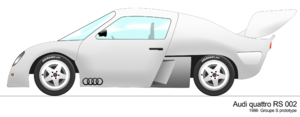
Le prototype Audi quattro RS 002 groupe S
Le FIA Groupe S était une catégorie de voiture de course qui devait prendre la suite de la catégorie Groupe B en 1987, mais qui n'est finalement restée qu'à l'état de projet.
L'Audi Quattro est une voiture de route et de rallye, produite par le constructeur automobile allemand Audi, qui fait partie du Groupe Volkswagen.